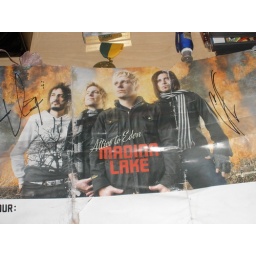
got 2 members from madina lake to sign my poster. it got wet in the rain though lol